Krishnapura matha

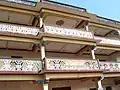
Krishnapur Matha at Udupi

The Krishnapur Matha ( कृष्णपुरा मठ "Kr̥ṣṇāpura maṭha") or Krishnapur Mutt in some records and literature is a Madhwa Vaishnava monastery. It is one of the Ashta Mathas of Udupi founded by Dvaita philosopher Madhvacharya of Udupi. Krishnapur Matha is currently headed by Vidyasagara Theertha. The first swami of this monastery was Janardhana Theertha, who was one of the direct disciples of Madhvacharya. Its presiding deity is Kalingamardhana Krishna. The present swamiji (mathadeesha or peethadipati) of Krishnapura Matha Shri Vidyasagara Theertha ascended paryaya for fourth time on 18 January 2022 and completed his two year term of performing pooje to Lord Krishna at Shri Krishna Matha, Car street, Udupi on 17 January 2024.